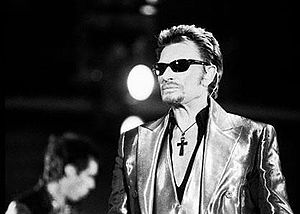
Johnny Hallyday / Karriere
Johnny Hallyday ved en koncert i 2003
Johnny Hallyday var en fransk sanger og skuespiller. Han var gift med Laeticia, sammen med hvem han havde adopteret to børn fra Vietnam.